Finland in World War II

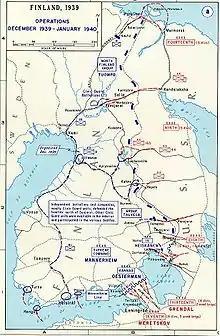

The aim of the invasion was to liberate the 'Red Finns' and eventually annex Finland to the Soviet Union. To this end, a puppet government, the Finnish Democratic Republic, was established in Terijoki under the leadership of the exiled O. W. Kuusinen. Strategic goals of the Red Army included cutting Finland in half and capturing Petsamo in the north and Helsinki in the south.